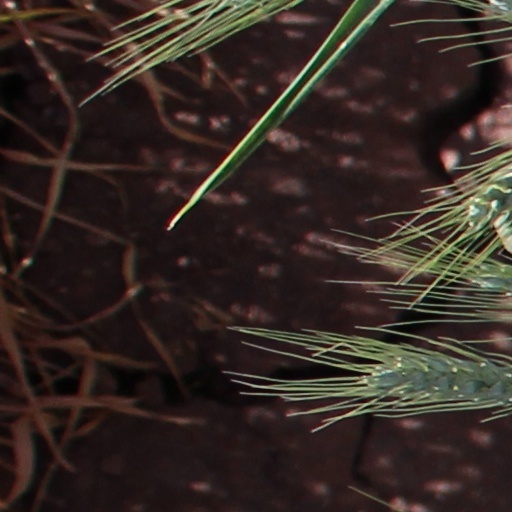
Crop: wheat